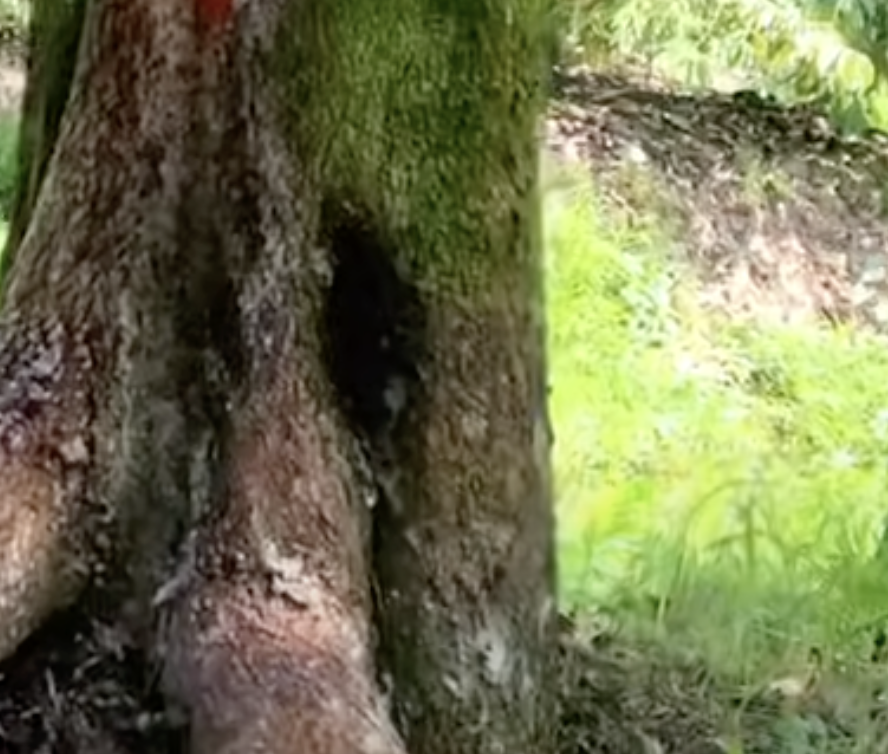
Label: stem_cracking_ gummosis